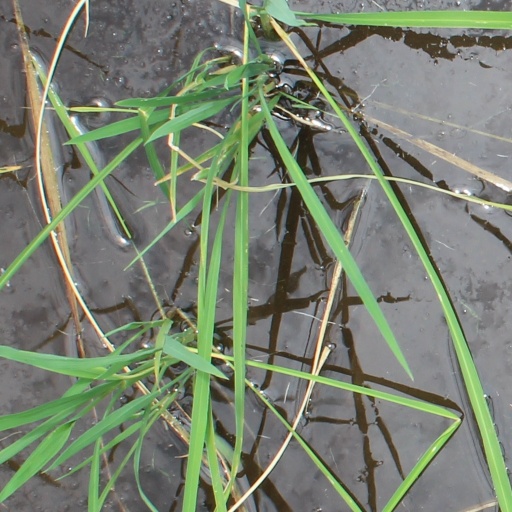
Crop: rice